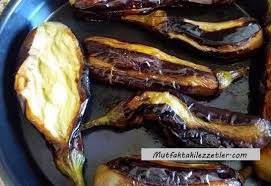
Yemek: karniyarik